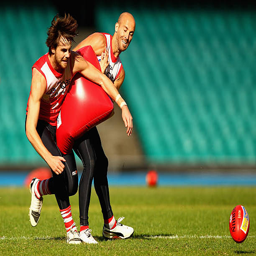
australian rules footballer and person of the train during a training session .